Wings over Kabul: The First Airlift

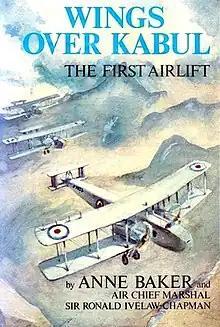
First edition cover, William Kimber, 1975

Wings over Kabul: The First Airlift, is a book by Anne Baker and Air Chief Marshall Sir Ronald Ivelaw-Chapman, detailing the Kabul airlift of 1928–1929. It was published in 1975 by William Kimber & Co. Limited with a foreword provided by William Dickson. Baker's father, Sir Geoffrey Salmond, was head of the Royal Air force in India at the time of the airlift, and directed the rescue.